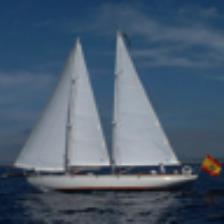
Label: NonHuman